Fangshan line

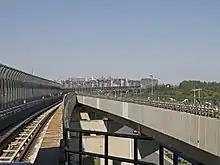
Tracks north of Guangyangcheng station

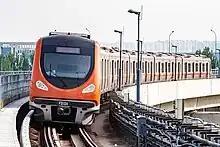
A northbound through train leaving Libafang station with terminus displayed as National Library.

The Fangshan line starts at , just west of the East Yancun Bridge, where it interchanges with the Yanfang line. Previously, it started at which is located at the intersection of Changhong West Road and Suzhuang Street in the Liangxiang area of Fangshan District. The line makes four stops in Liangxiang including at the Fangshan Campus of the Beijing Institute of Technology. The line then heads north to the towns of Guangyang and Changyang. After crossing the Yongding River, the Fangshan Line enters Fengtai District where the line makes two more stops, at Dabaotai near the Beijing World Park, and at Guogongzhuang, also the southern terminus of Line 9. The line then makes four stops further northeast connecting with Line 10 at and connecting with Line 16 at .